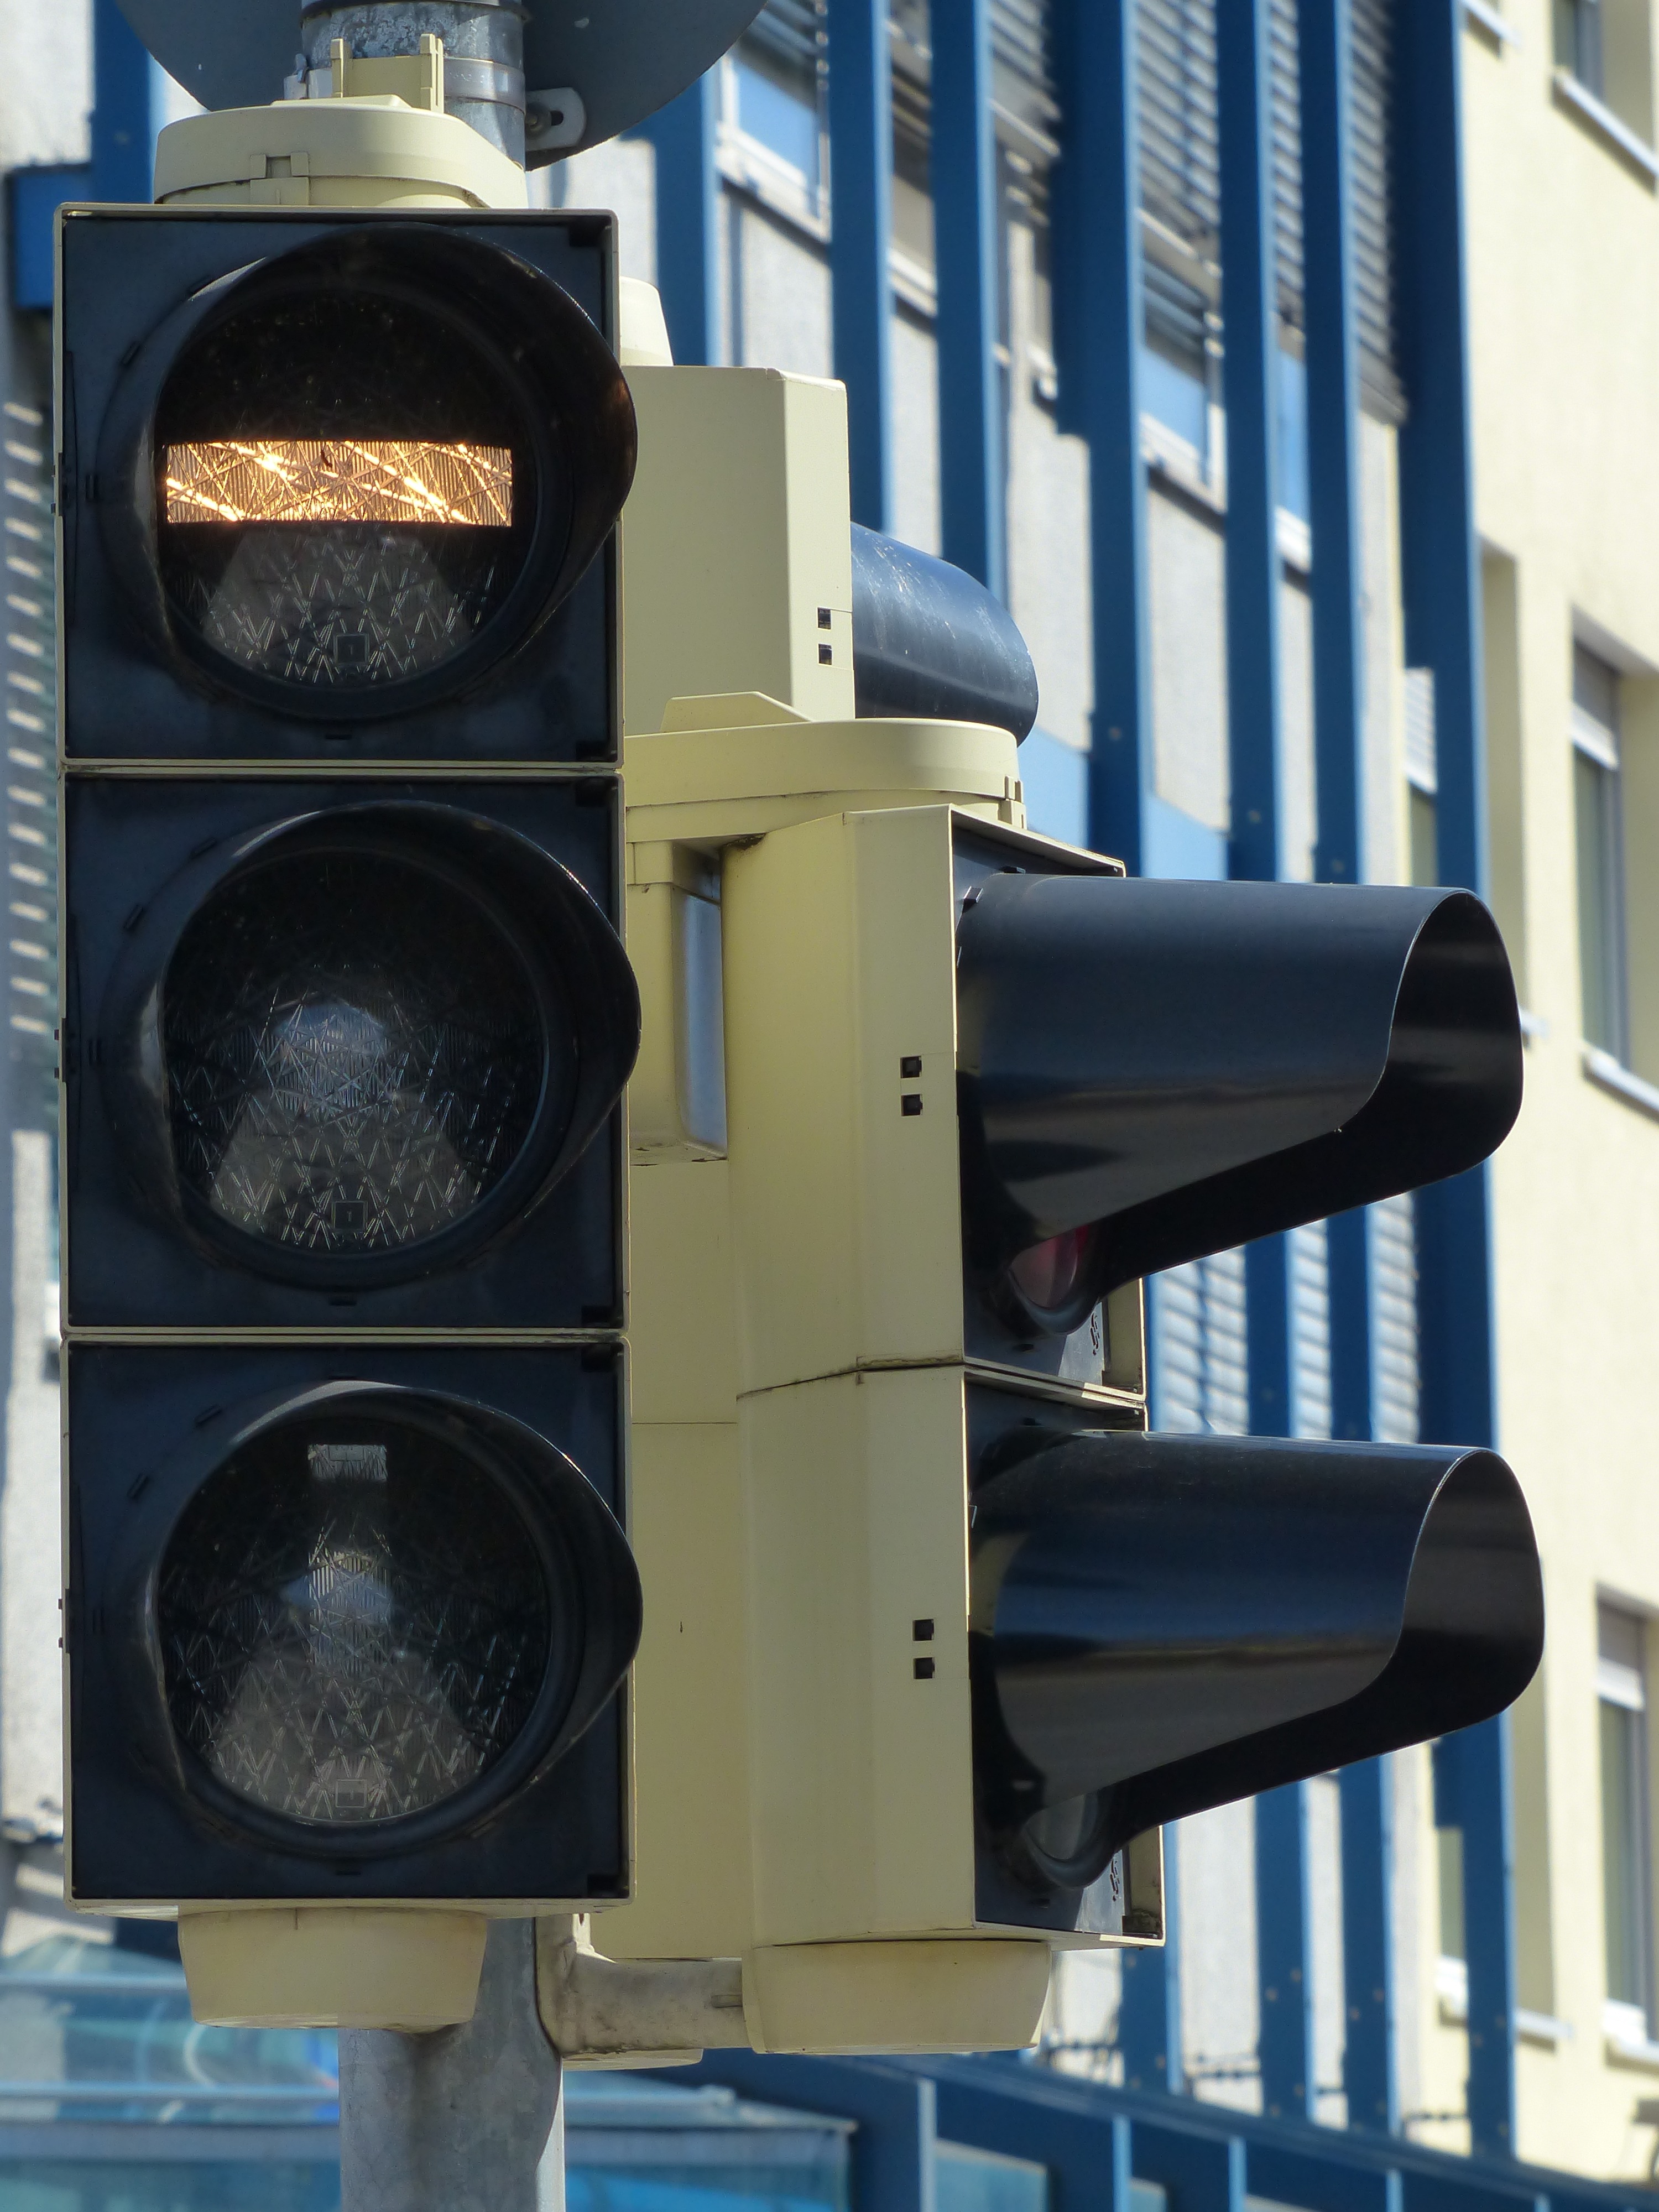
light, road, traffic, train, tram, machine, beacon, lighting, traffic light, road sign, bus, light fixture, buses, traffic lights, light signal, rules of the road, traffic signal, preference, signal lamp, stand still, man made object, traffic light signal, pave, preferred